David Bohrman

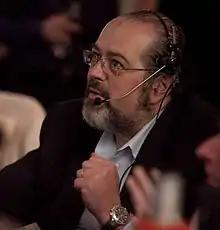
Bohrman in 2011

David Bohrman (April 30, 1954 – June 25, 2023) was an American news executive, working in network television news, cable news, new media, internet, convergence, and consulting. Bohrman created almost a dozen new TV news programs at ABC News, NBC News (MSNBC), CNN, and TechTV.